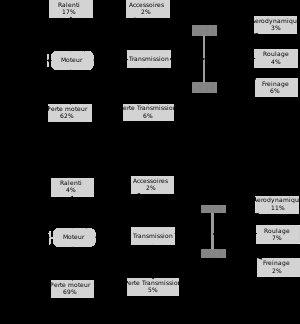
La résistance au roulement est le phénomène physique qui s'oppose au roulement. En tant qu'opposition au mouvement, il s'apparente aux frottements, mais est de nature différente : il est dû à la déformation élastique des pièces en contact. Il est donc en cela différent de la résistance au pivotement d'un palier lisse, et de la résistance au glissement.
L'efficacité énergétique dans les transports est le rapport entre une distance parcourue et une énergie consommée ; elle se mesure aussi par le rapport inverse : l'énergie consommée pour parcourir une distance, habituellement 100 kilomètres. Comme elle correspond à une énergie divisée par une distance, elle est formellement équivalente à une force, plus précisément une force de traînée opposée à l'avancement. Le diagramme de Gabrielli – von Kármán, qui rapporte cette traînée à la masse du véhicule, est un des outils qui permettent d'effectuer une comparaison d'efficacité énergétique entre modes de transport.
L’aérodynamique automobile est l'étude des phénomènes aérodynamiques induits par l'écoulement de l'air autour d'un véhicule automobile en mouvement. La connaissance de ces phénomènes permet entre autres, de réduire la consommation des véhicules en diminuant leur traînée, d'améliorer leur comportement routier en influant sur leur portance et de diminuer les phénomènes aéroacoustiques ainsi que les turbulences à haute vitesse.
Une voiture électrique est une automobile mue par un ou plusieurs moteurs électriques, généralement alimentés par une batterie d'accumulateurs voire une pile à hydrogène.
Le freinage régénératif est un mode de freinage utilisé par certaines locomotives électriques, les ascenseurs et la plupart des véhicules électriques ou hybrides. Il permet de convertir une partie de l’énergie cinétique en une autre énergie, par exemple électrique, pour ralentir le véhicule, plutôt que de la dissiper en pure perte sous forme d'énergie thermique.
L'efficacité énergétique des voitures électriques est le rapport entre le déplacement effectué par une voiture électrique et l'énergie dépensée pour le réaliser. Cette efficacité énergétique de transport se mesure généralement par l'énergie consommée, exprimée en kilowatt-heure pour 100 kilomètres parcourus, c'est-à-dire en kWh/100 km. Ce rendement énergétique est difficile à établir, car il dépend de nombreuses hypothèses relatives au chauffage, à la climatisation, à la récupération de l'énergie du freinage et à la masse du véhicule. C'est ainsi que le rapport entre l'efficacité énergétique des voitures électriques et des voitures thermiques va de 2,5 à 4 selon les sources utilisées.
Le rendement d’un moteur « à explosion » est le ratio de la puissance mécanique restituée par rapport à la puissance thermique fournie par le carburant. Ce rendement est toujours majoré par le rendement de Carnot, et ce dernier varie avec l'écart de température. Les rendements des moteurs à explosion peuvent donc être différents selon les types d'applications et de carburants considérés. Par exemple, les meilleurs moteurs de série pour usage automobile ont des rendements pouvant atteindre 36 % pour un moteur à essence à allumage commandé et 42 % pour un moteur diesel, tandis que les meilleurs moteurs industriels à fioul lourd peuvent avoisiner 50 %.